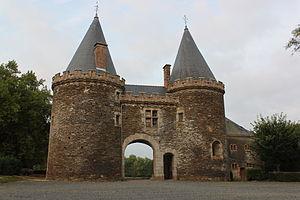
Château du Plessis, Fr-49-Gesté.
Les colonnes infernales est le nom donné à des colonnes incendiaires ayant opéré de janvier à mai 1794 sous le commandement du général républicain Turreau lors de la guerre de Vendée, et qui devaient détruire les derniers foyers insurrectionnels de la Vendée militaire.
Gesté est une ancienne commune française située dans le département de Maine-et-Loire, en région Pays de la Loire, devenue le 15 décembre 2015 une commune déléguée au sein de la commune nouvelle de Beaupréau-en-Mauges.